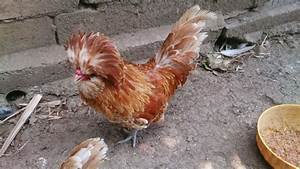
Label: chicken